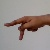
The image shows a hand gesture representing the letter 'P' in Indian Sign Language.